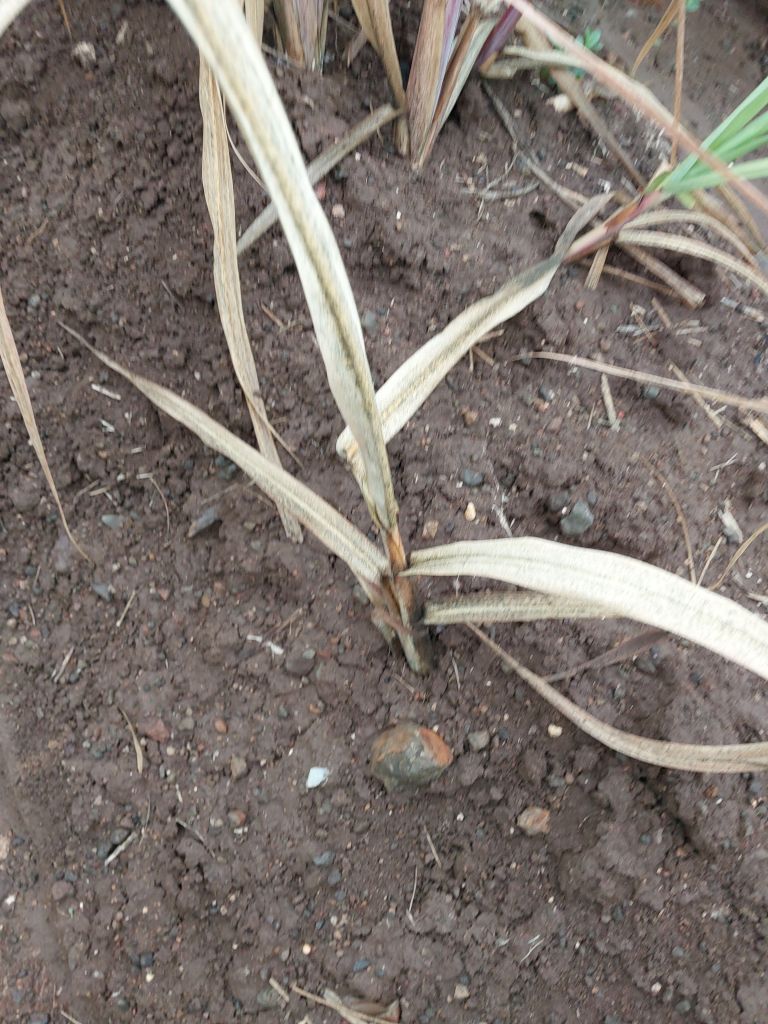
Label: Sett Rot